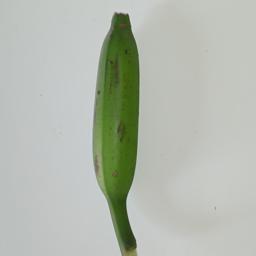
Ripeness: Green